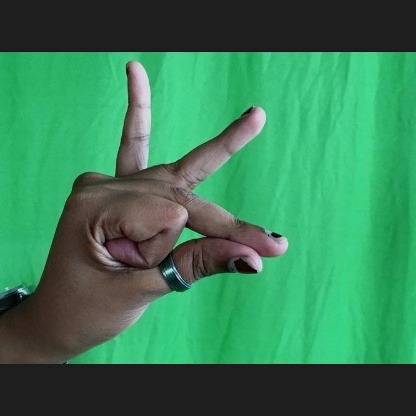
Mudra: Bramaram